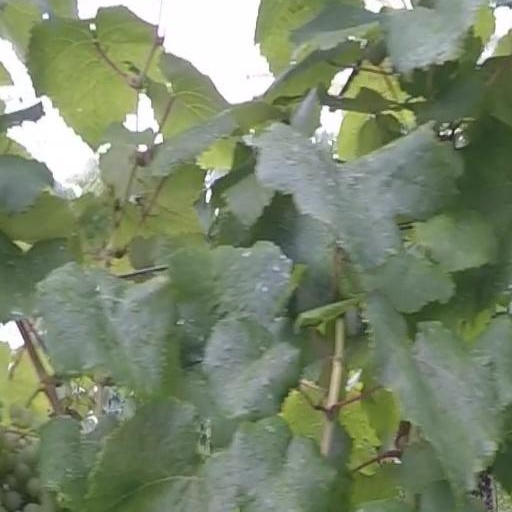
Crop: grape